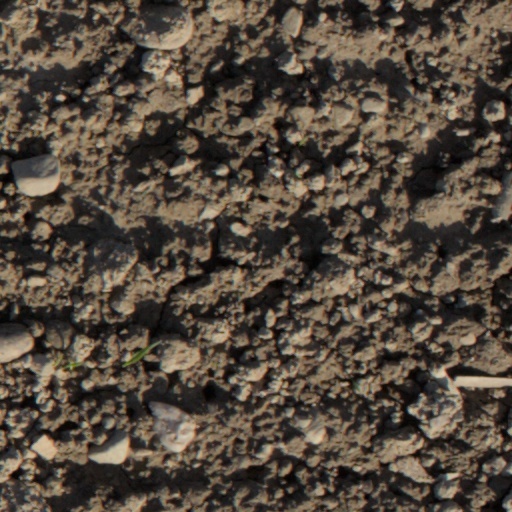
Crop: wheat